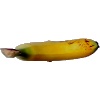
Label: Banana Lady Finger 1